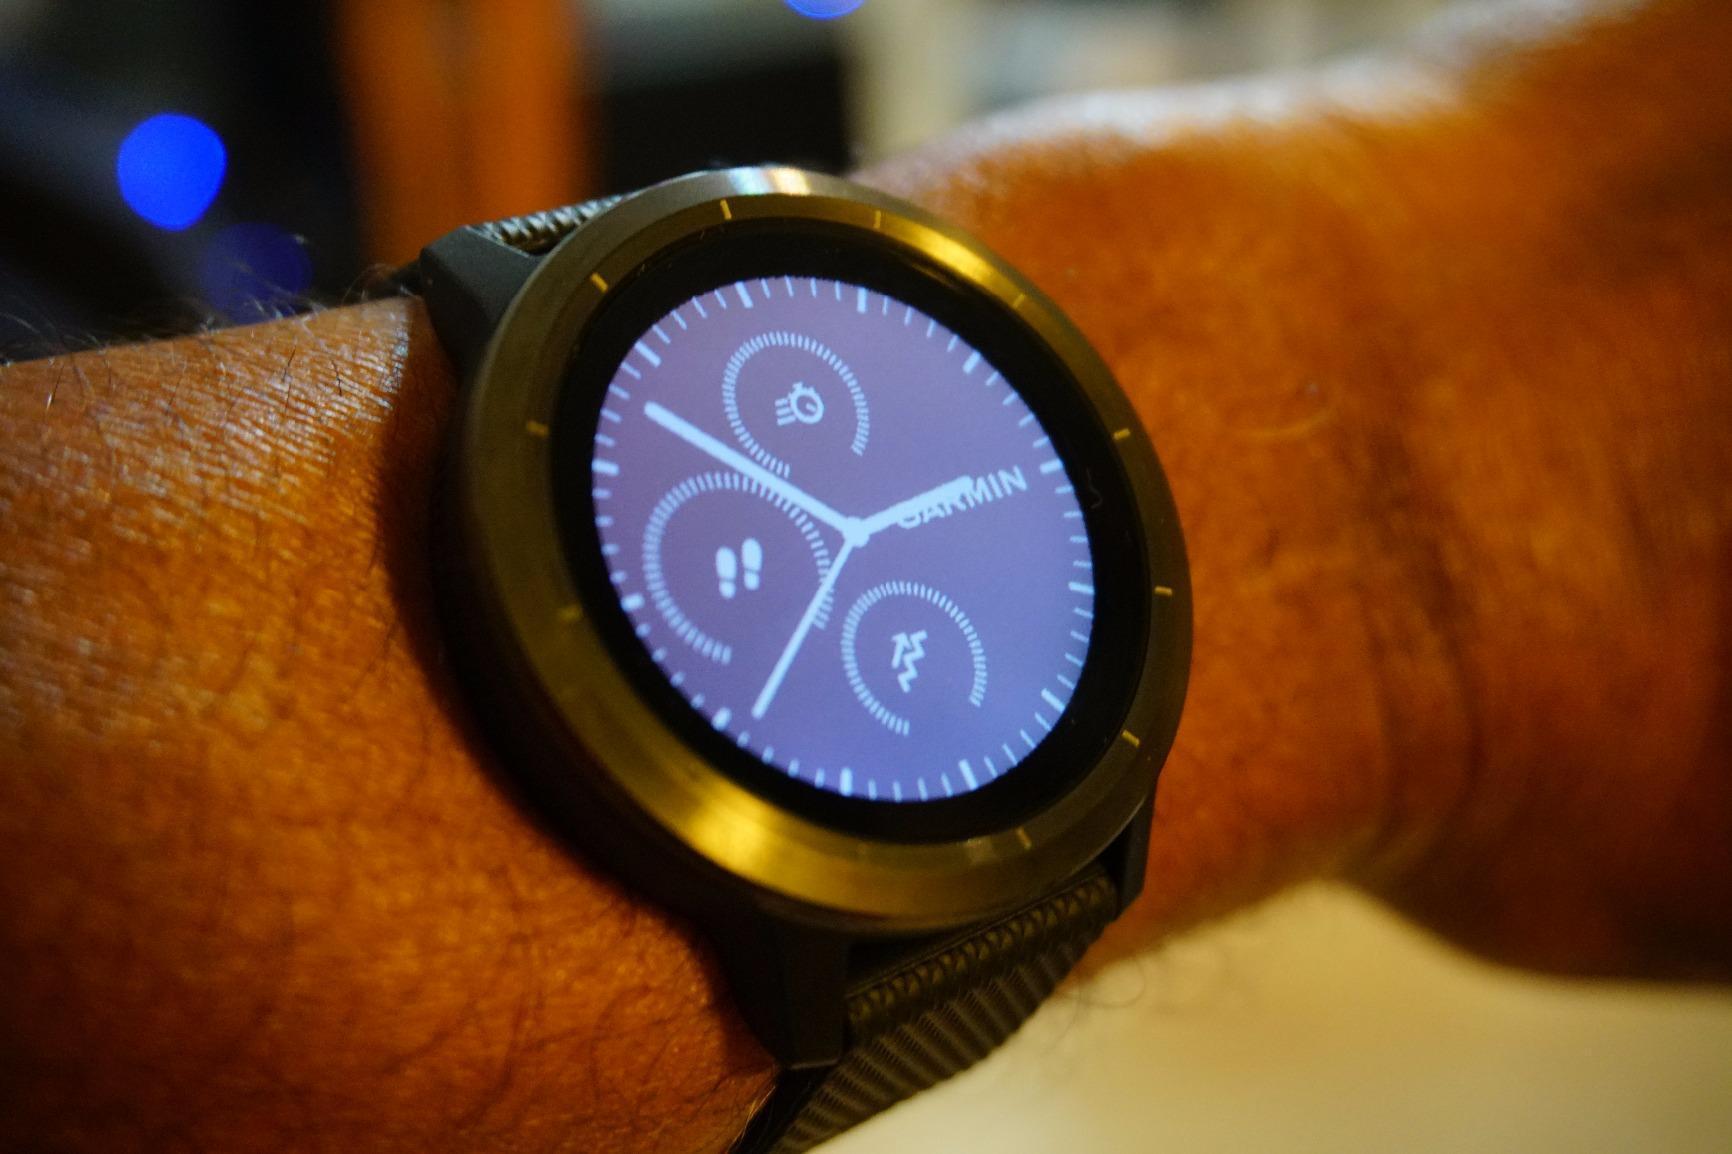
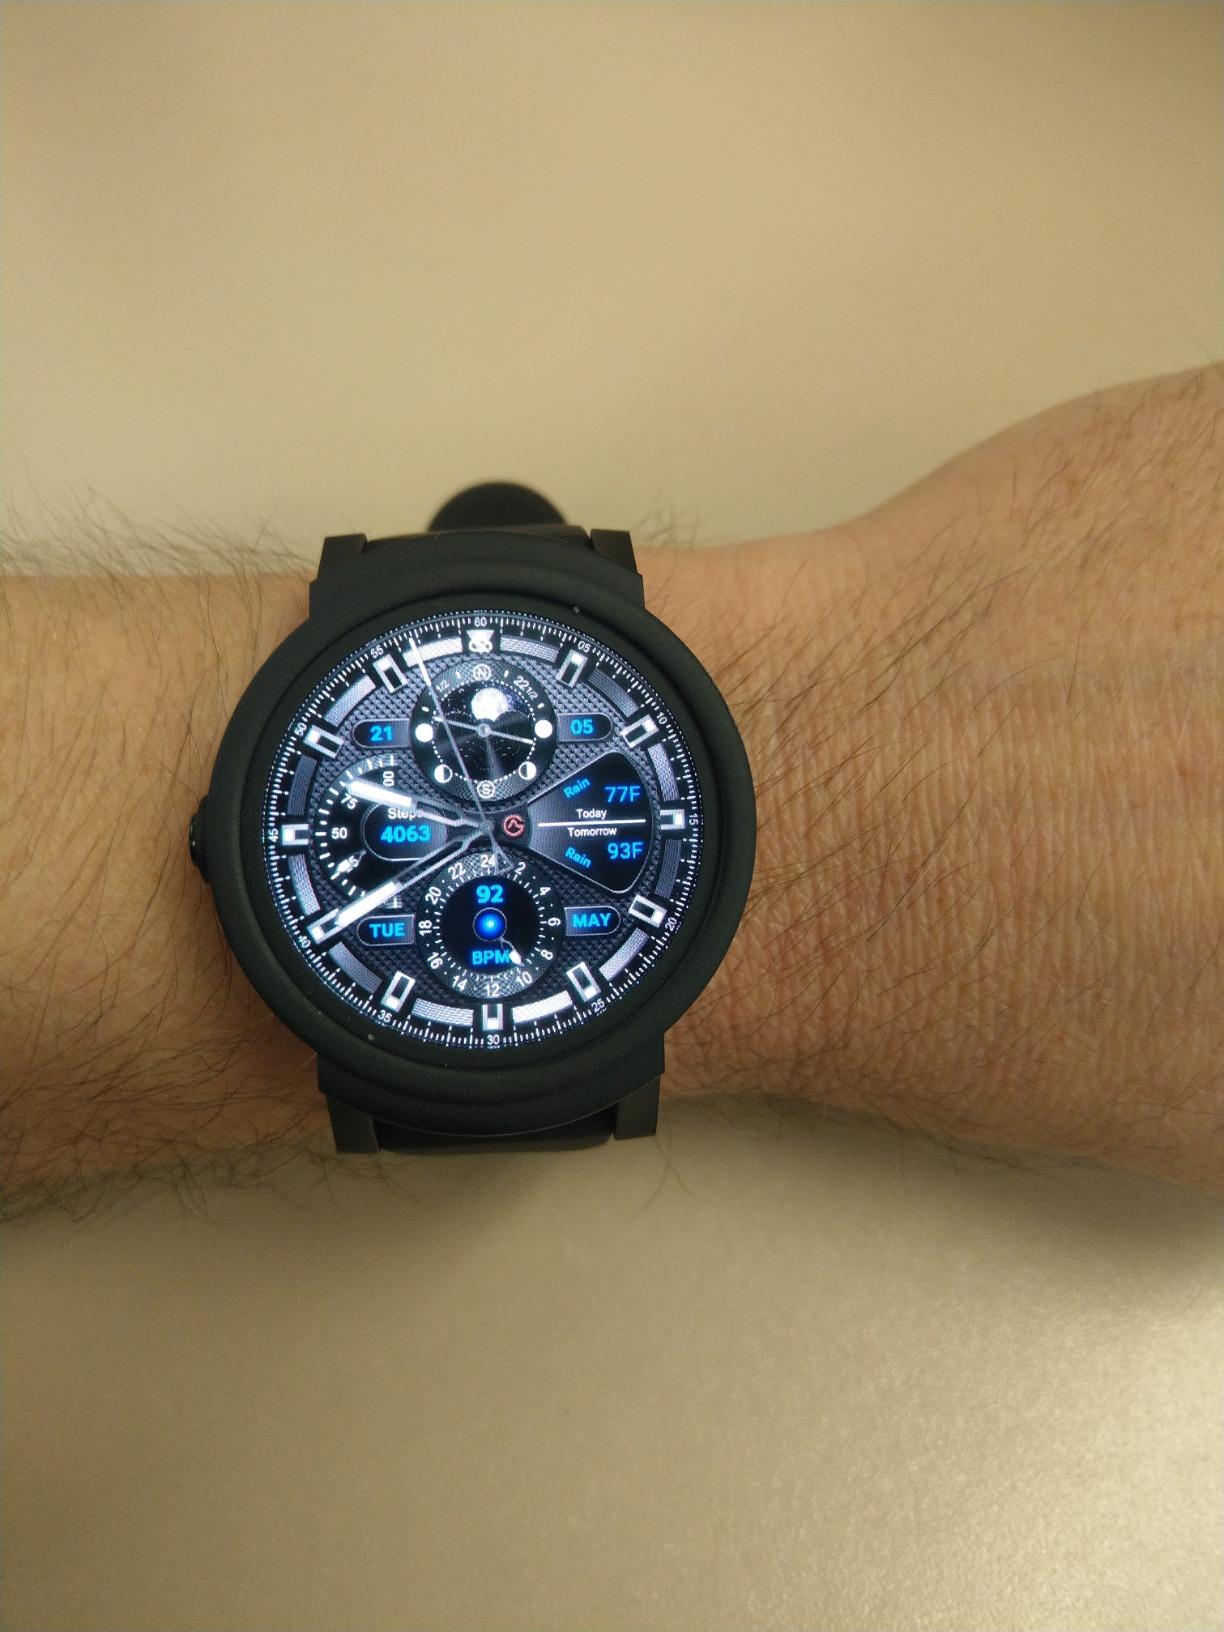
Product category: smartwatch
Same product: no